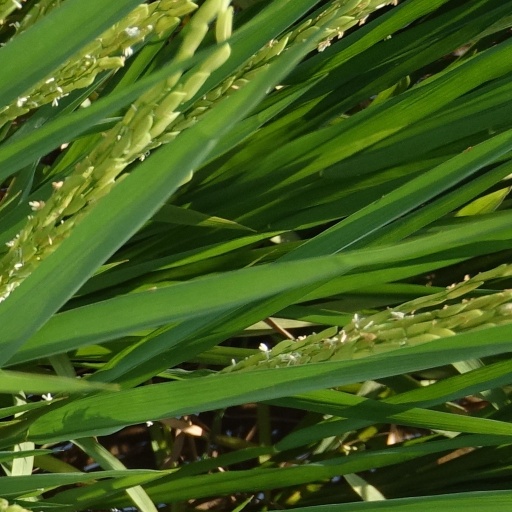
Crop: rice